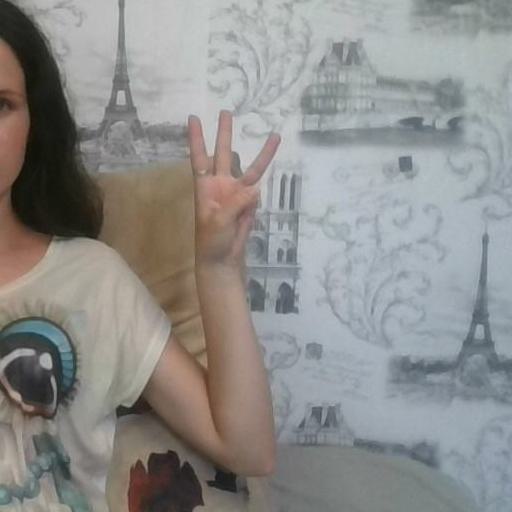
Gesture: three